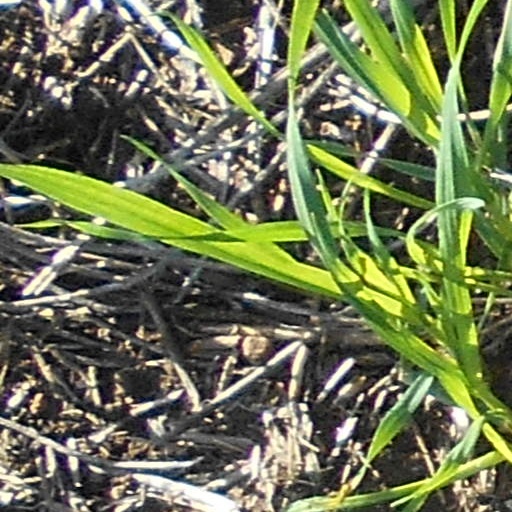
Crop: wheat